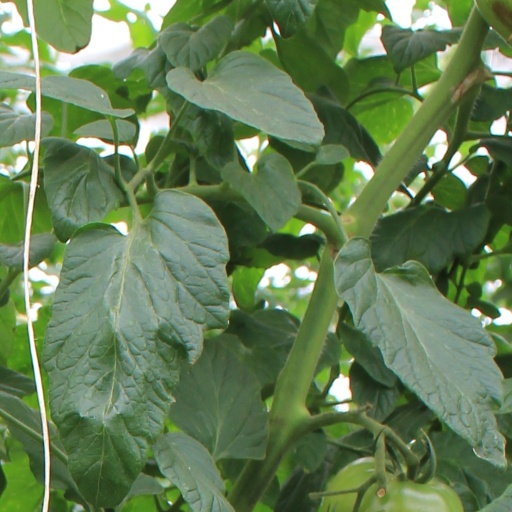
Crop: tomato